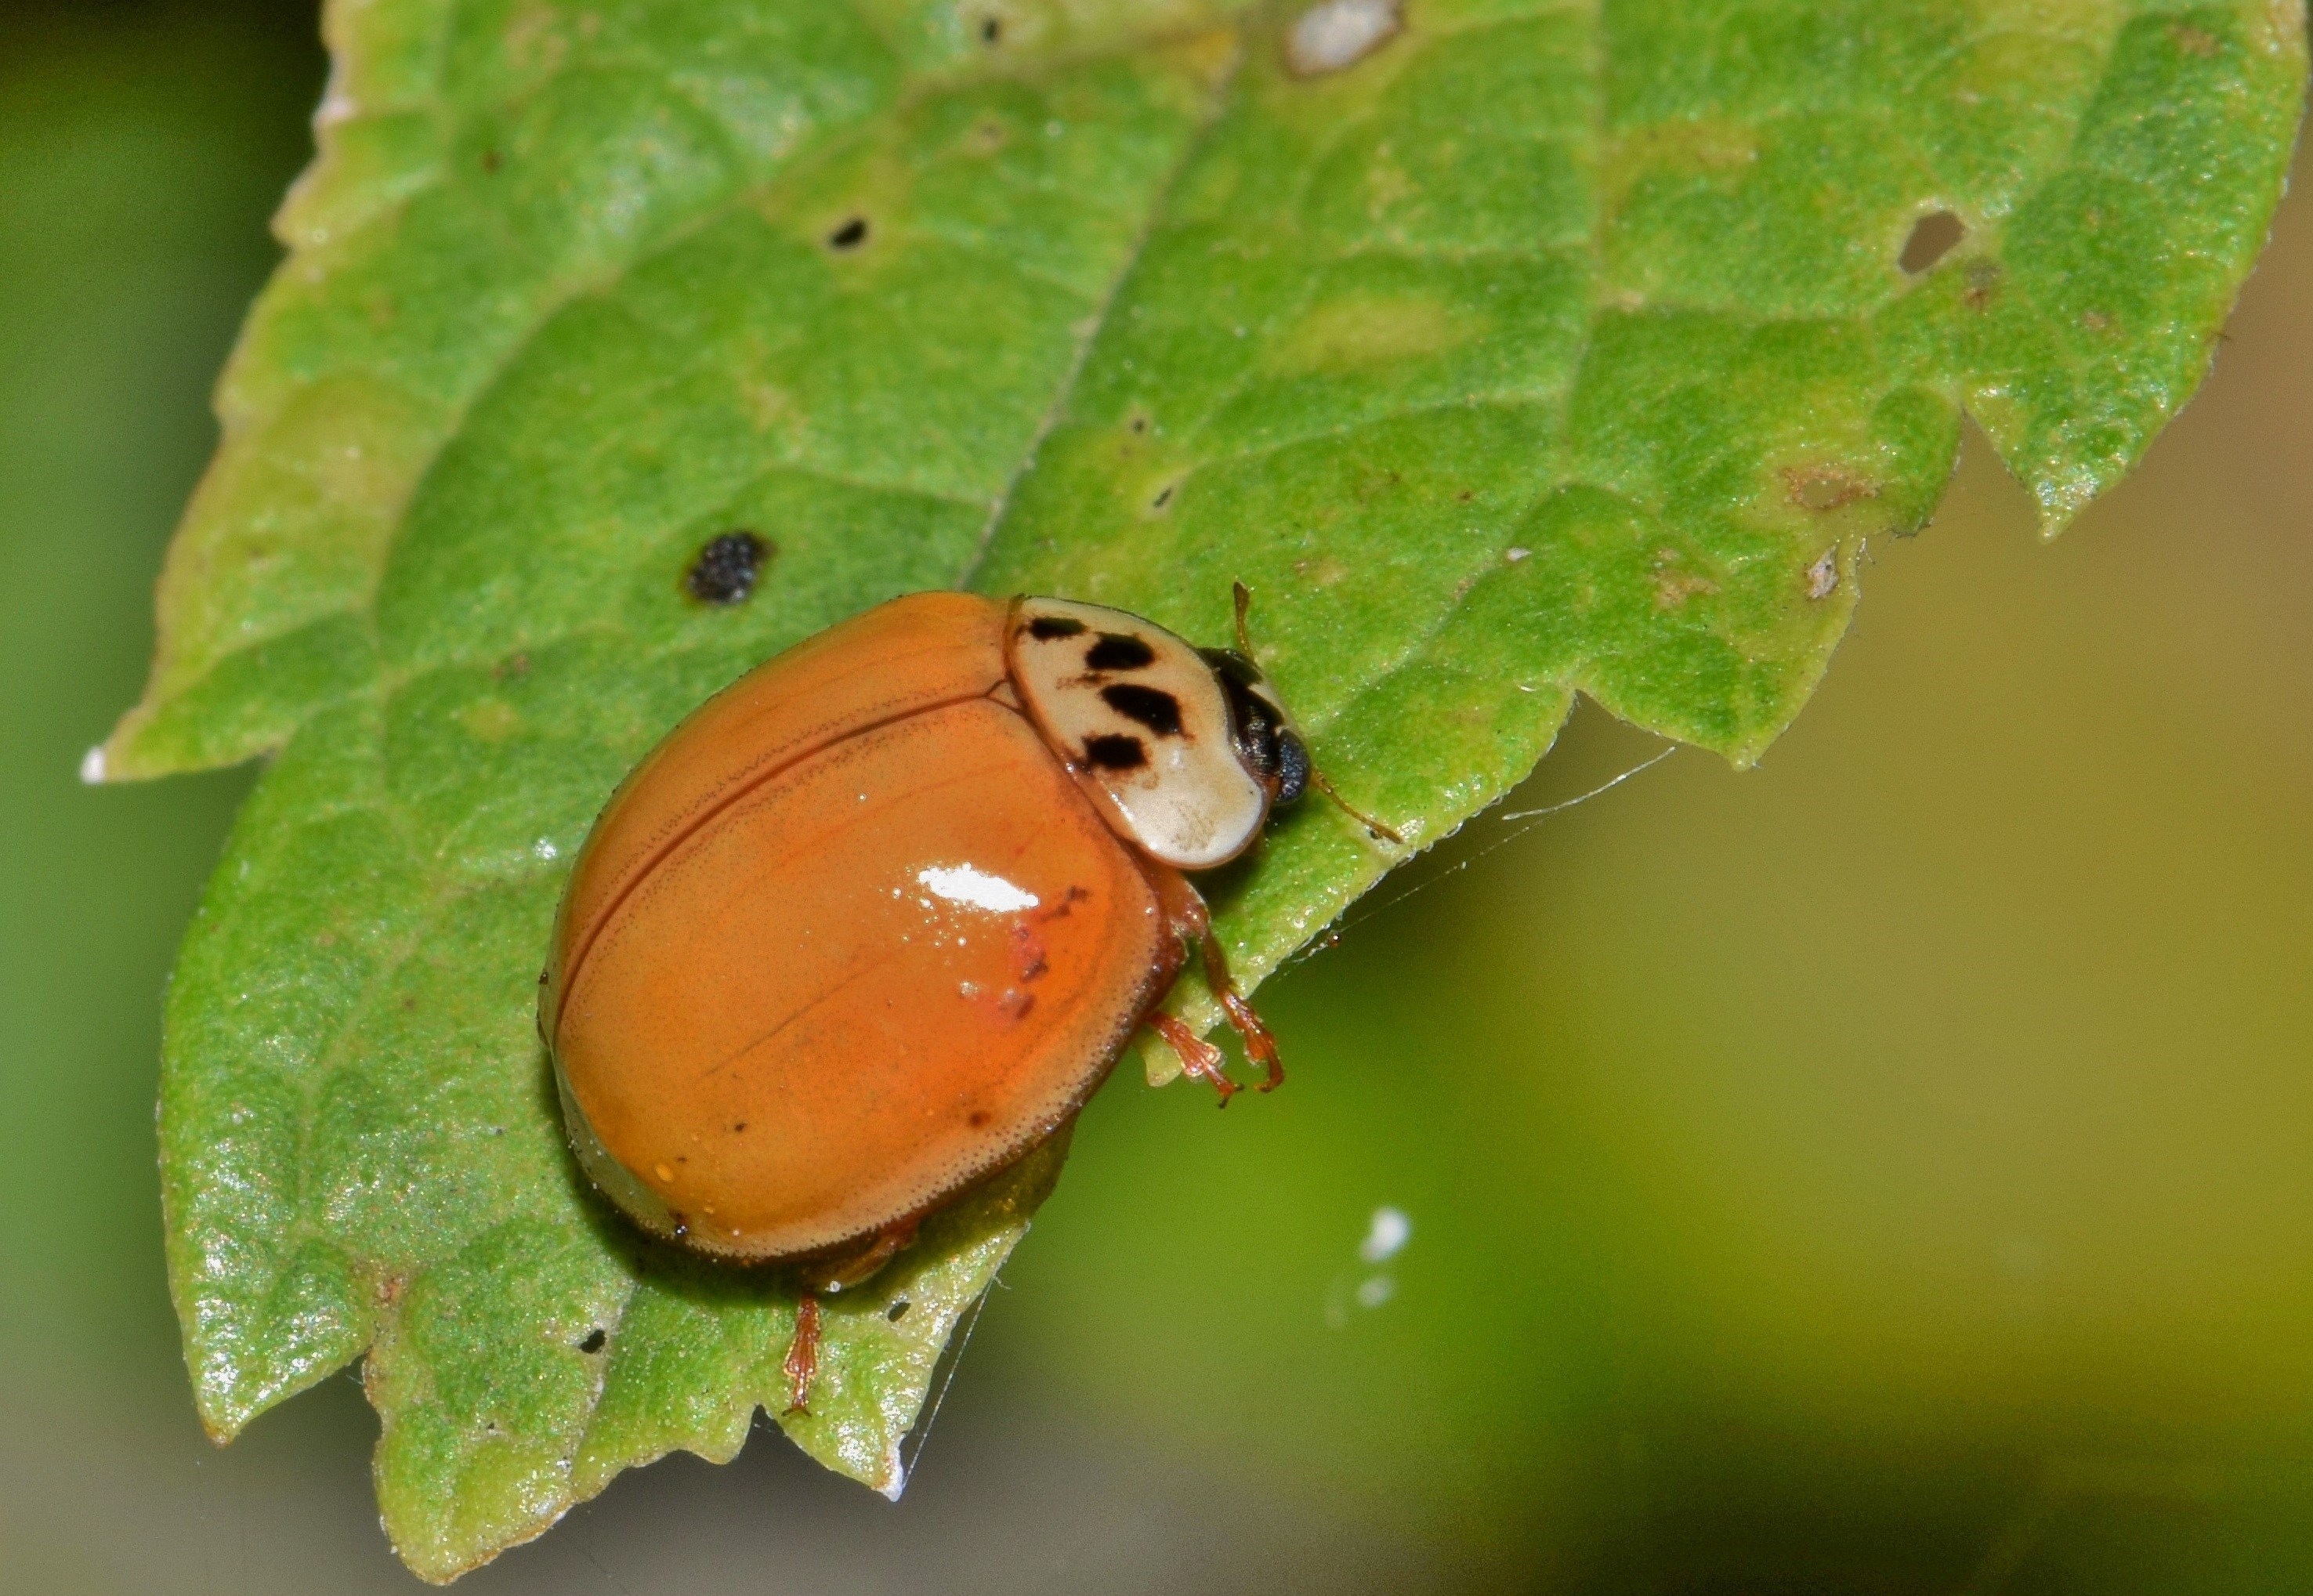
nature, bokeh, photography, leaf, flower, green, insect, macro, biology, ladybug, bug, fauna, ladybird, invertebrate, close up, entomology, multicolored, beetle, macro photography, arthropod, winged insect, flying insect, leaf beetle, lady beetle, harlequin lady beetle, multivariate, pumpkin lady beetle, orange bug, harmonia axyridis